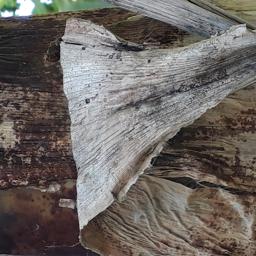
Label: PSEUDOSTEM WEEVIL